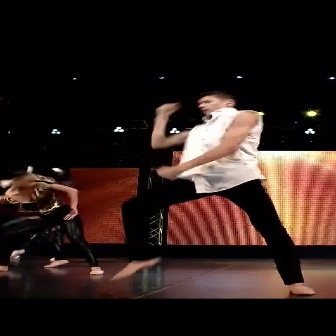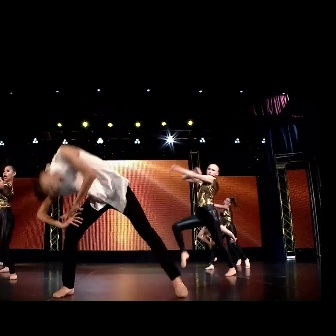
  Please identify the target specified by the bounding box [108,89,313,294] in the first image and locate it in the second image. Return the coordinates in [x_min,y_min,x_max,y_max] format.
Answer: [33,143,188,298]